Terracotta

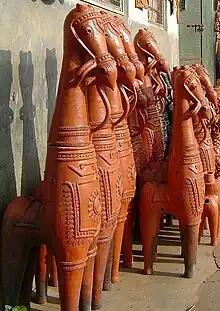
Terracotta horses from Bishnupur, Bankura.

Terracotta has been a medium for art since the Harappan civilization, although techniques used differed in each time period. In the Mauryan times, they were mainly figures of mother goddesses, indicating a fertility cult. Moulds were used for the face, whereas the body was hand-modelled. In the Shungan times, a single mould was used to make the entire figure and depending upon the baking time, the colour differed from red to light orange. The Satavahanas used two different moulds- one for the front and the other for the back and kept a piece of clay in each mould and joined them together, making some artefacts hollow from within. Some Satavahana terracotta artefacts also seem to have a thin strip of clay joining the two moulds. This technique may have been imported from the Romans and is seen nowhere else in the country.